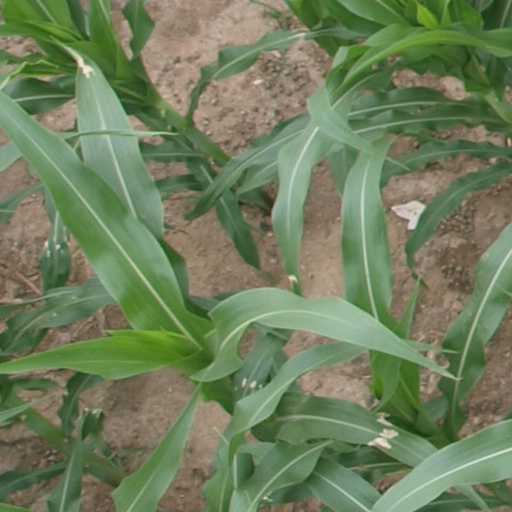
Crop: maize; corn